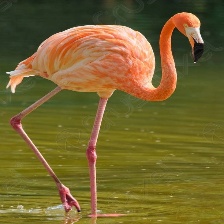
Species: AMERICAN FLAMINGO
Scientific name: PHOENICOPTERUS RUBER